For Emma, Forever Ago

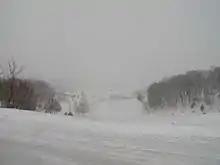
Snow scenery in Eau Claire County, Wisconsin.

Vernon drove to his father's hunting cabin, roughly an hour's drive northwest of his hometown. He and his father had often spent weekends at the 80-acre rural property—an area they dubbed "the land"—when he was growing up. In an interview, he described it as "a little alpine-style, timber-frame cabin." The cabin was not necessarily ramshackle; his father had replaced its dirt floor and installed plumbing years before. For roughly three weeks, Vernon sat alone in the shack, drinking beer and watching television. He mulled over thoughts about his relationship with Jensen, a break-up he had struggled to get over. He hunted his food, a practice that he had learned from his father. He killed two deer in his period at the property, which lasted the entire three months "and then some," according to Vernon. At one point, he faced a wild bear that entered the cabin late one night, enticed by his stew. His father would drop by "every 10 days or so," supplying his son with beer, eggs, and cheese. Vernon completed tasks for him, such as stripping wood, clearing brush, and stacking lumber. He did not intend to stay for long, viewing the excursion as "an opportunity to escape the trap of society, to not pay bills, to play music and live really cheaply." Instead, he stayed for three months in the harsh Wisconsin winter.